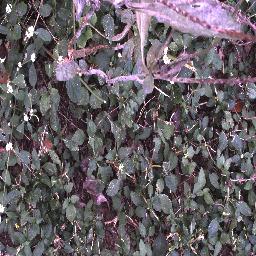
Label: snake_weed